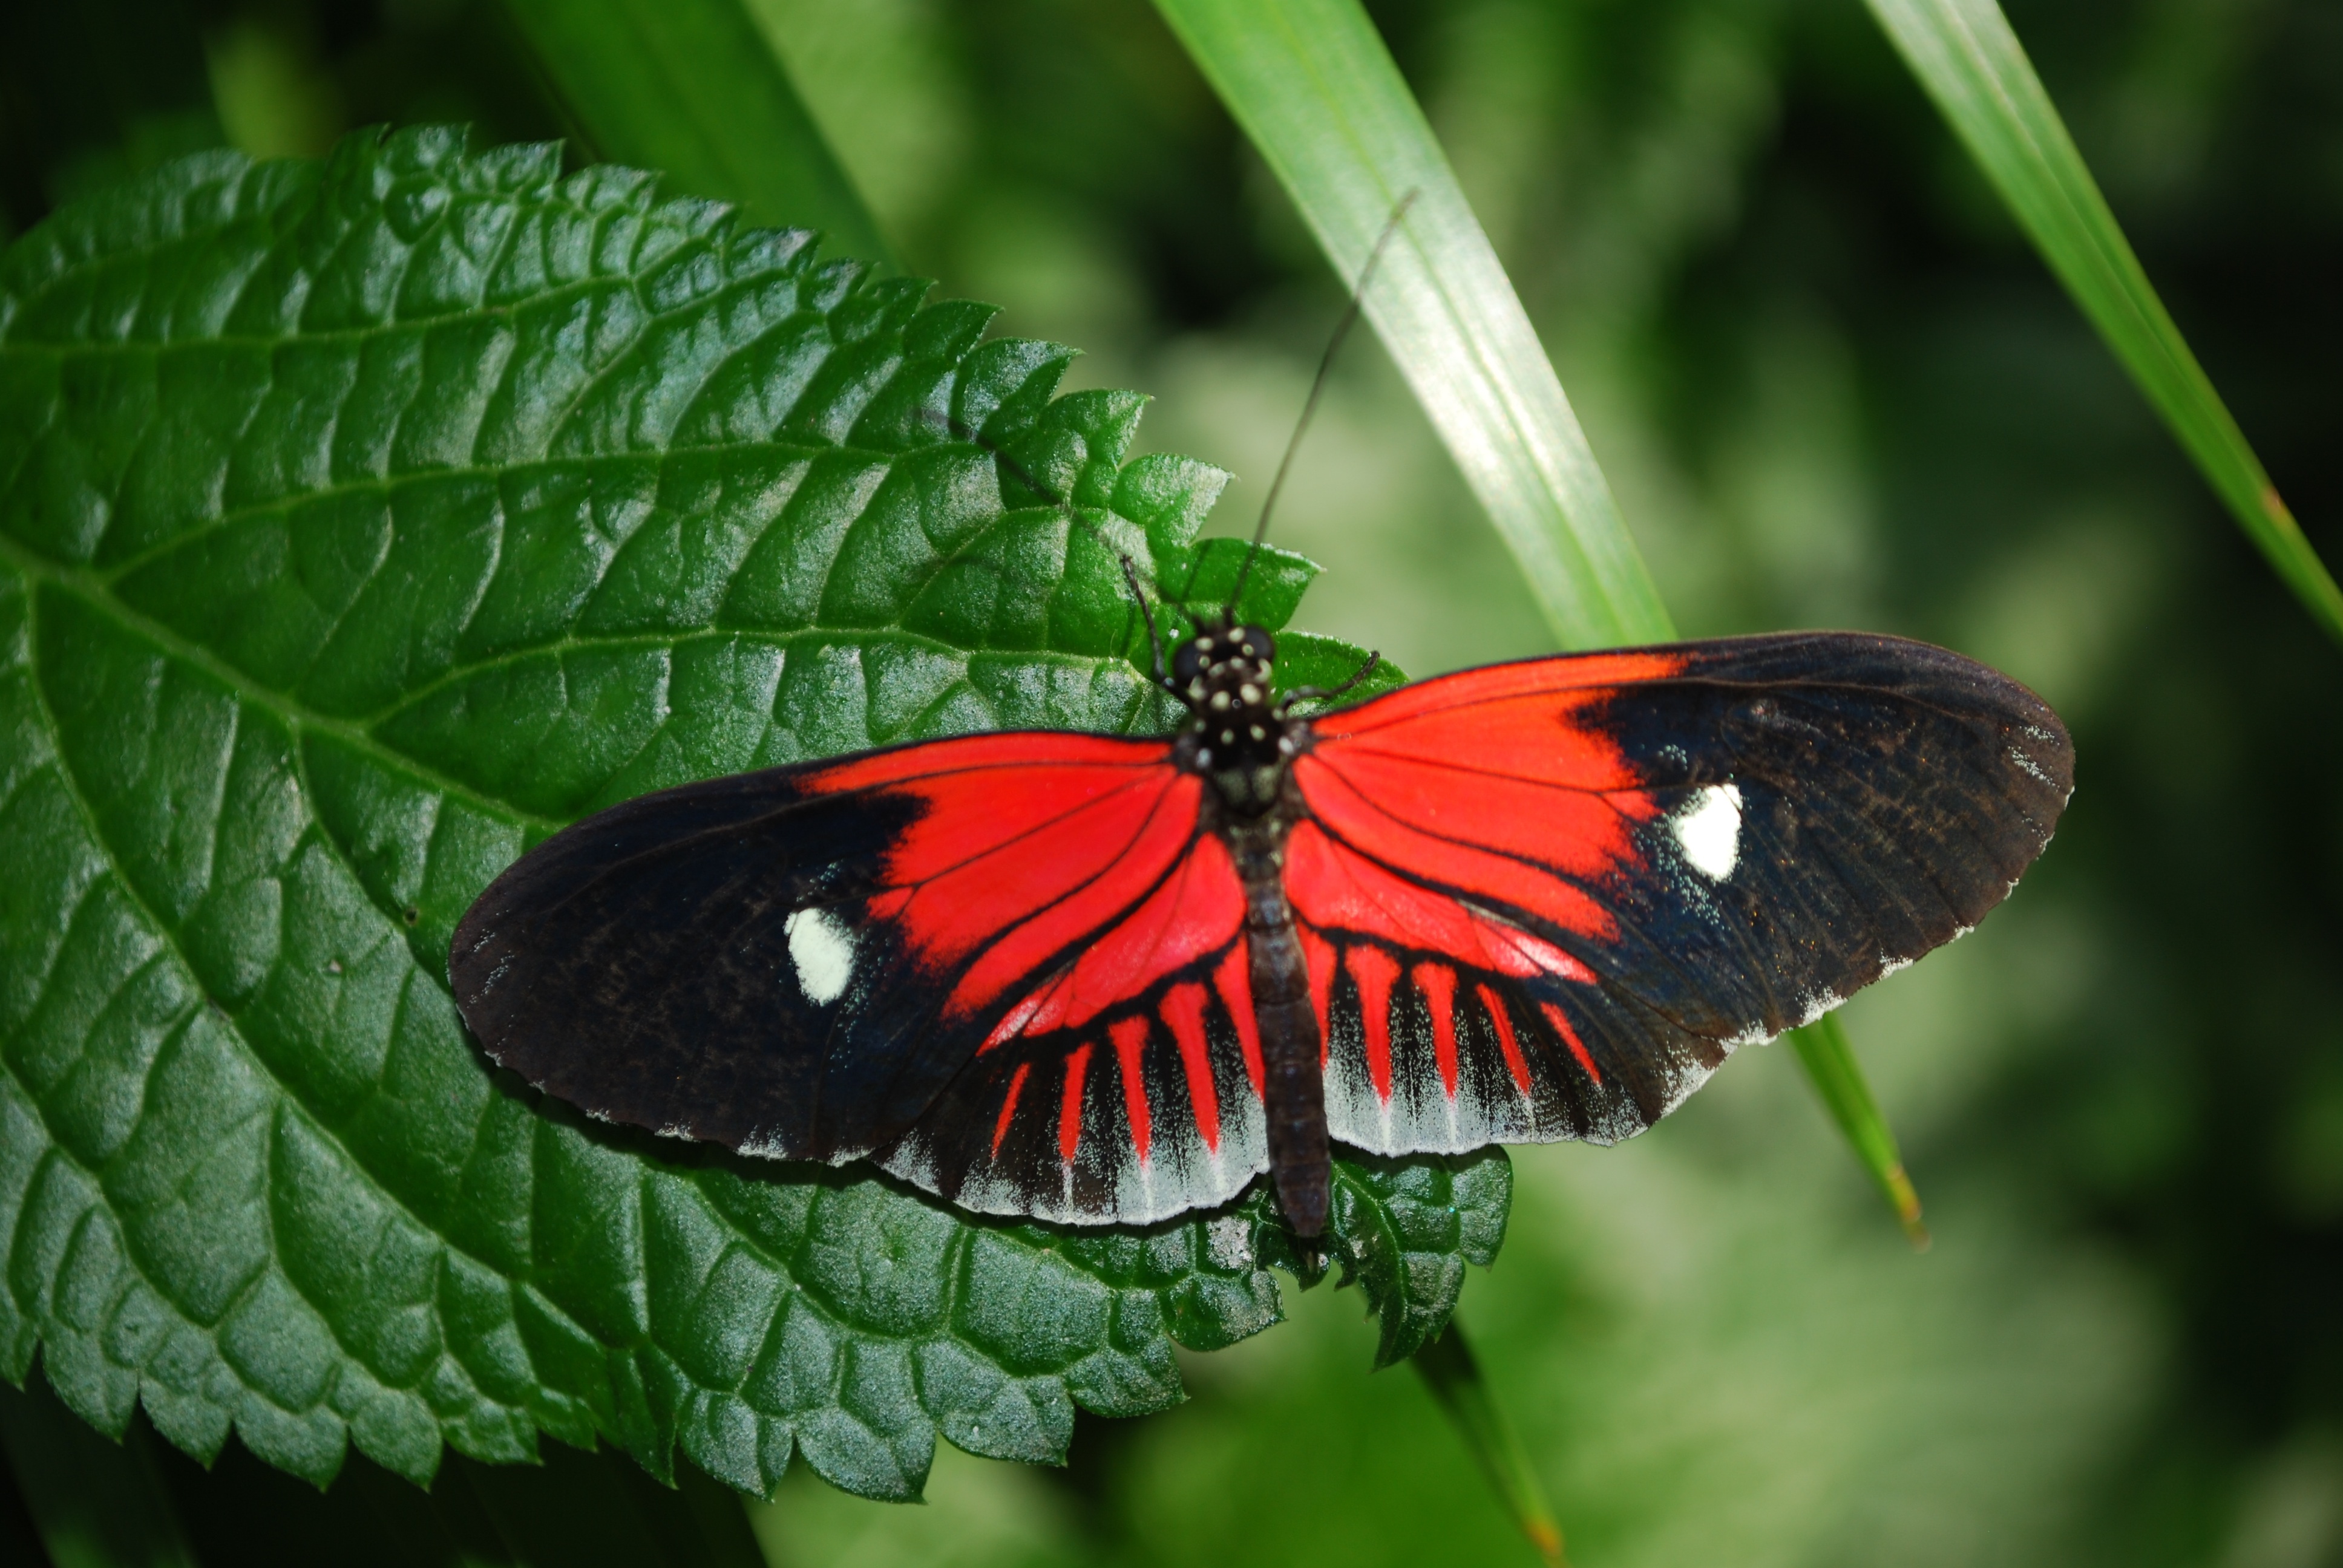
nature, wing, flower, insect, botany, butterfly, garden, fauna, invertebrate, close up, nectar, pieridae, macro photography, arthropod, pollinator, moths and butterflies, lycaenid, brush footed butterfly, colias